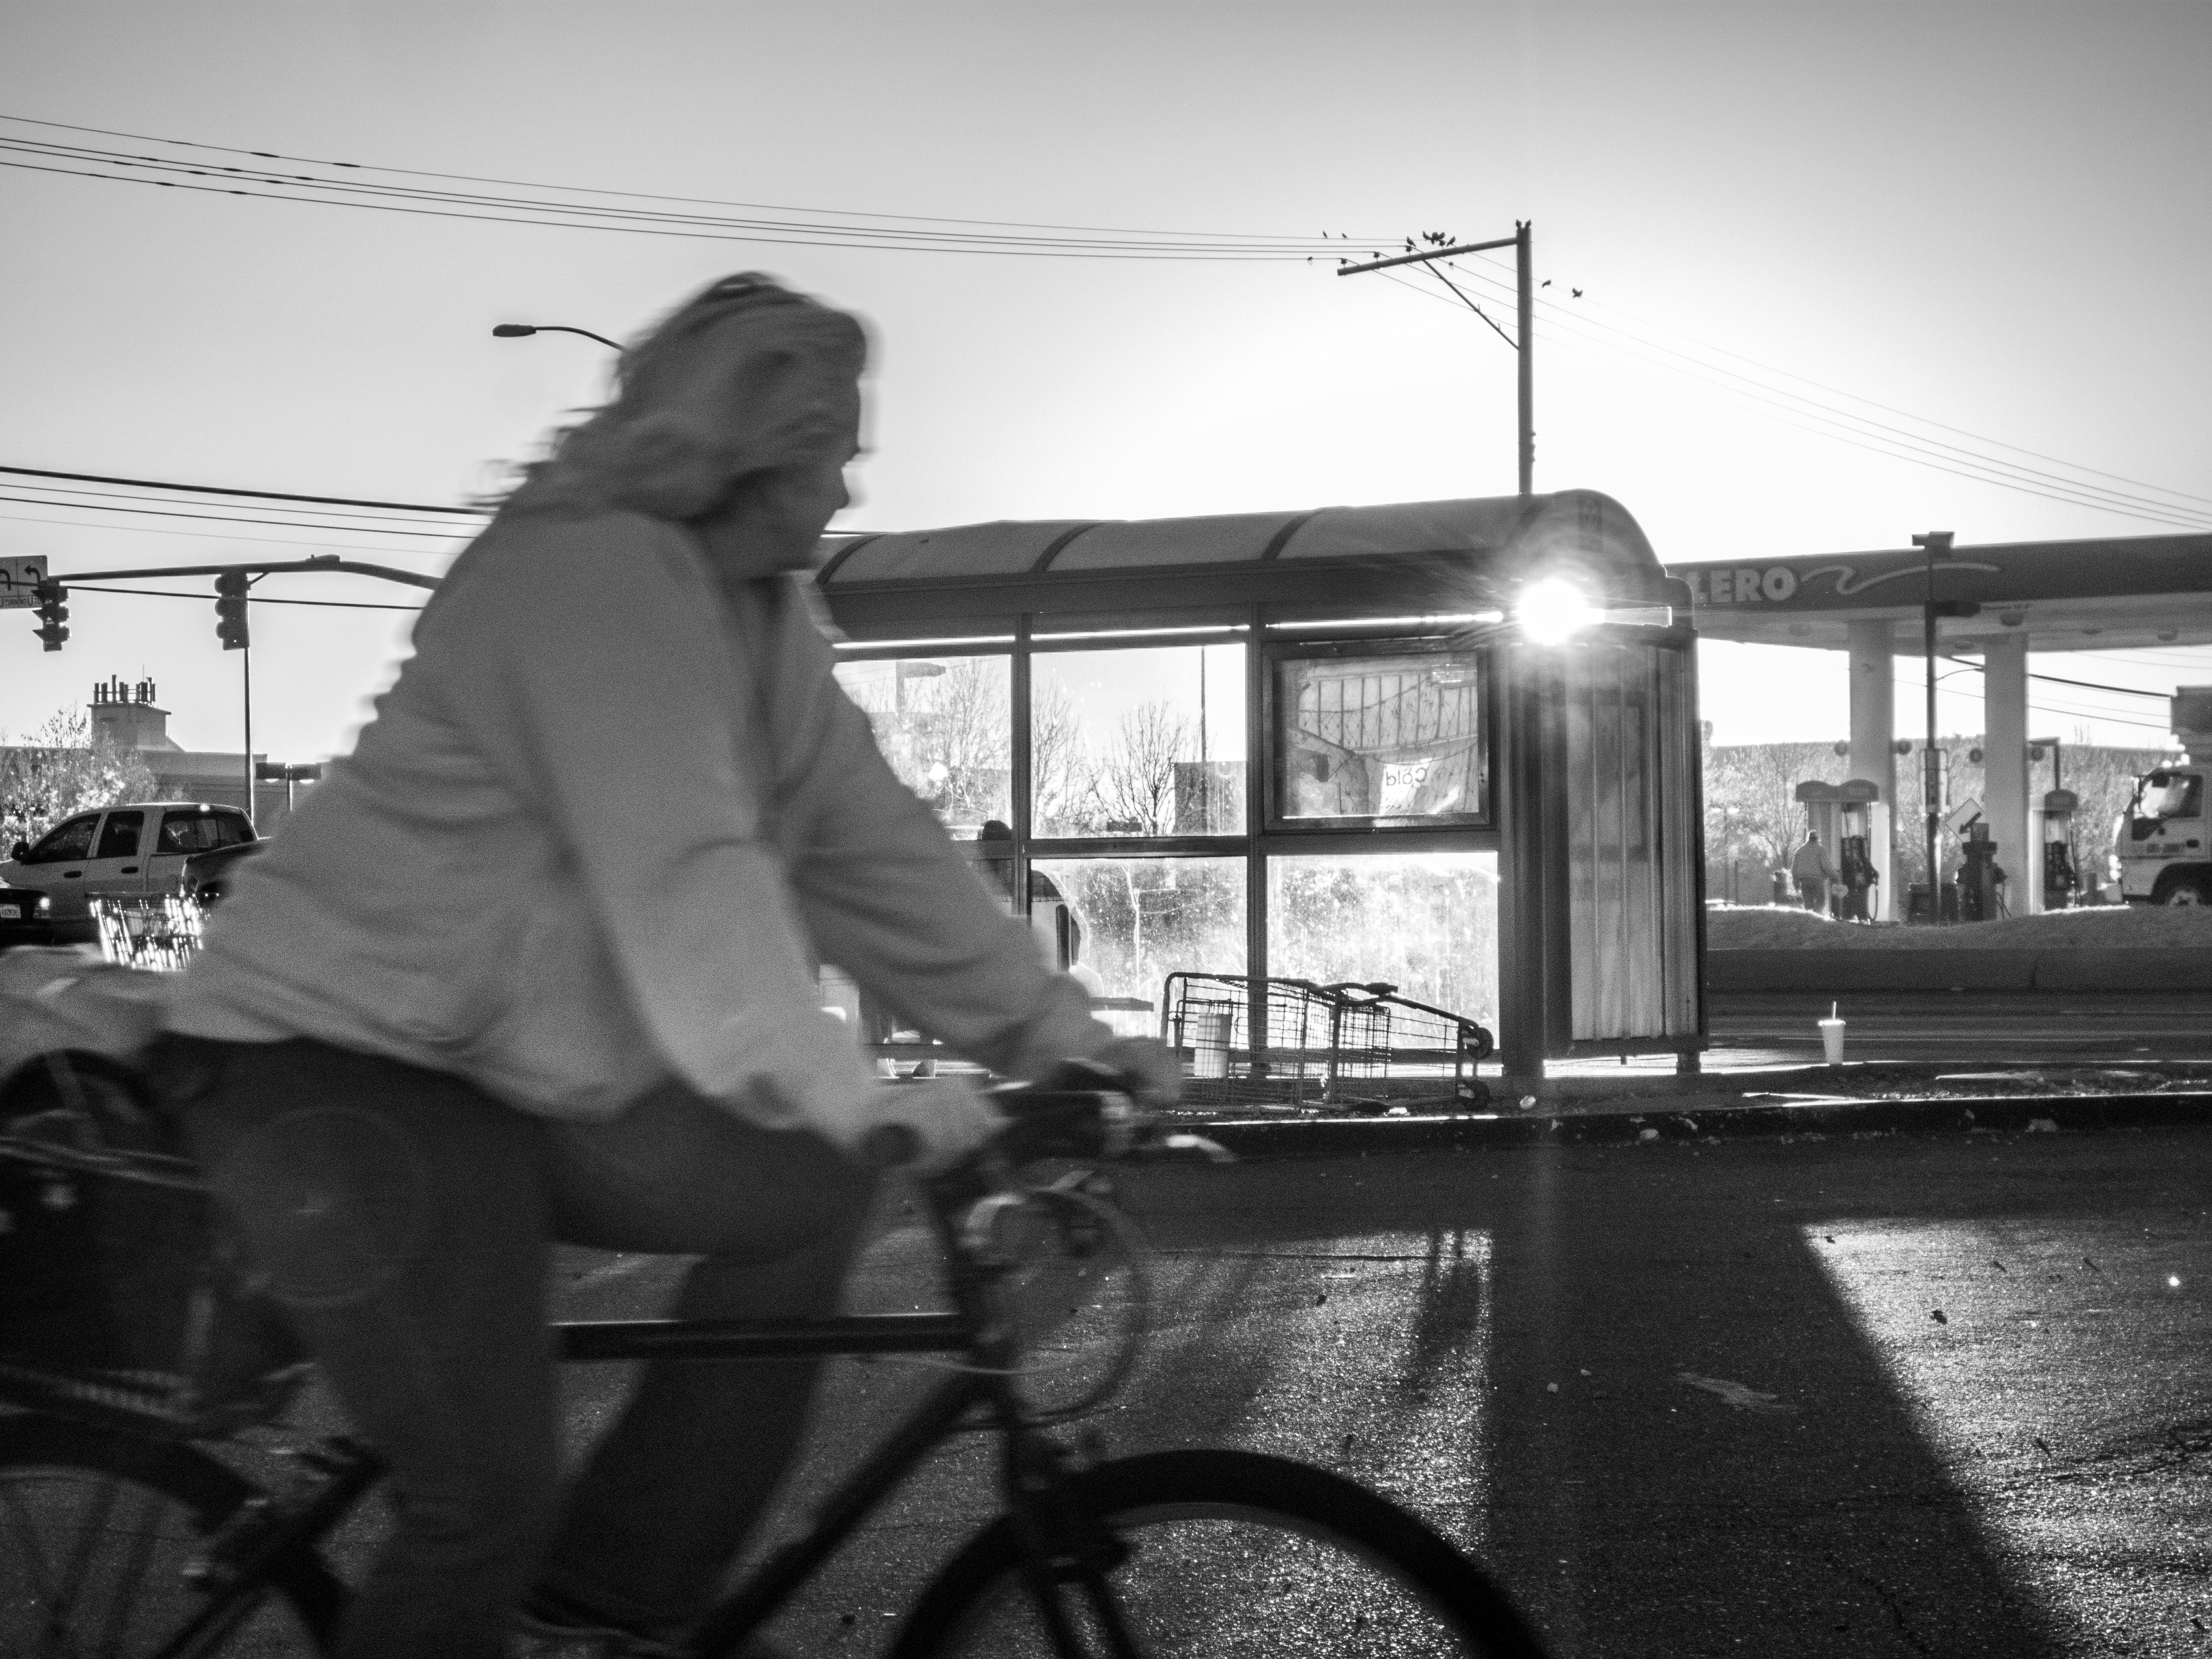
winter, black and white, woman, road, white, street, photography, bicycle, city, urban, vehicle, utility, black, monochrome, california, sports equipment, bw, birds, cycling, infrastructure, photograph, busstop, random, wattavenue, busshelter, regionaltransit, 3652014, 365the2014edition, telephonelines, monochrome photography